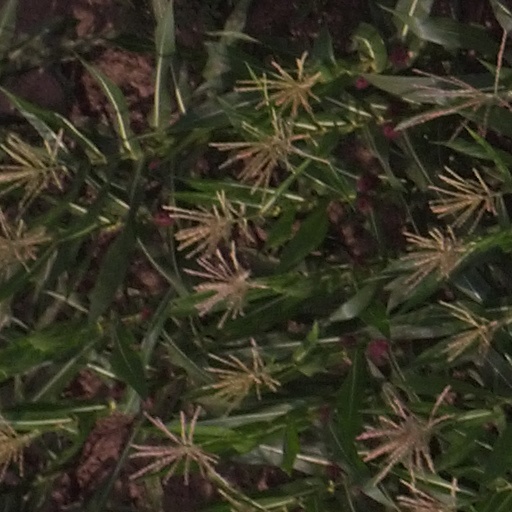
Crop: maize; corn